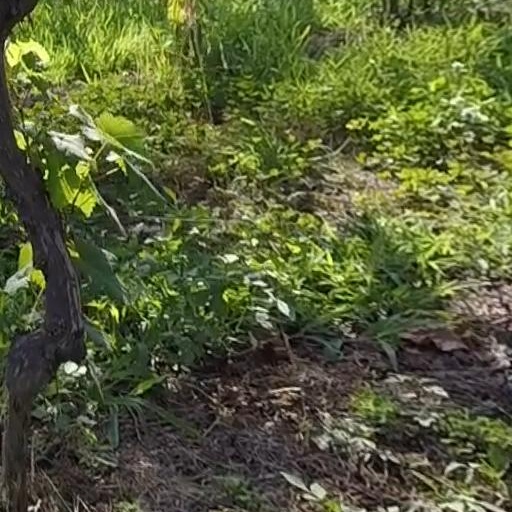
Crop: grape